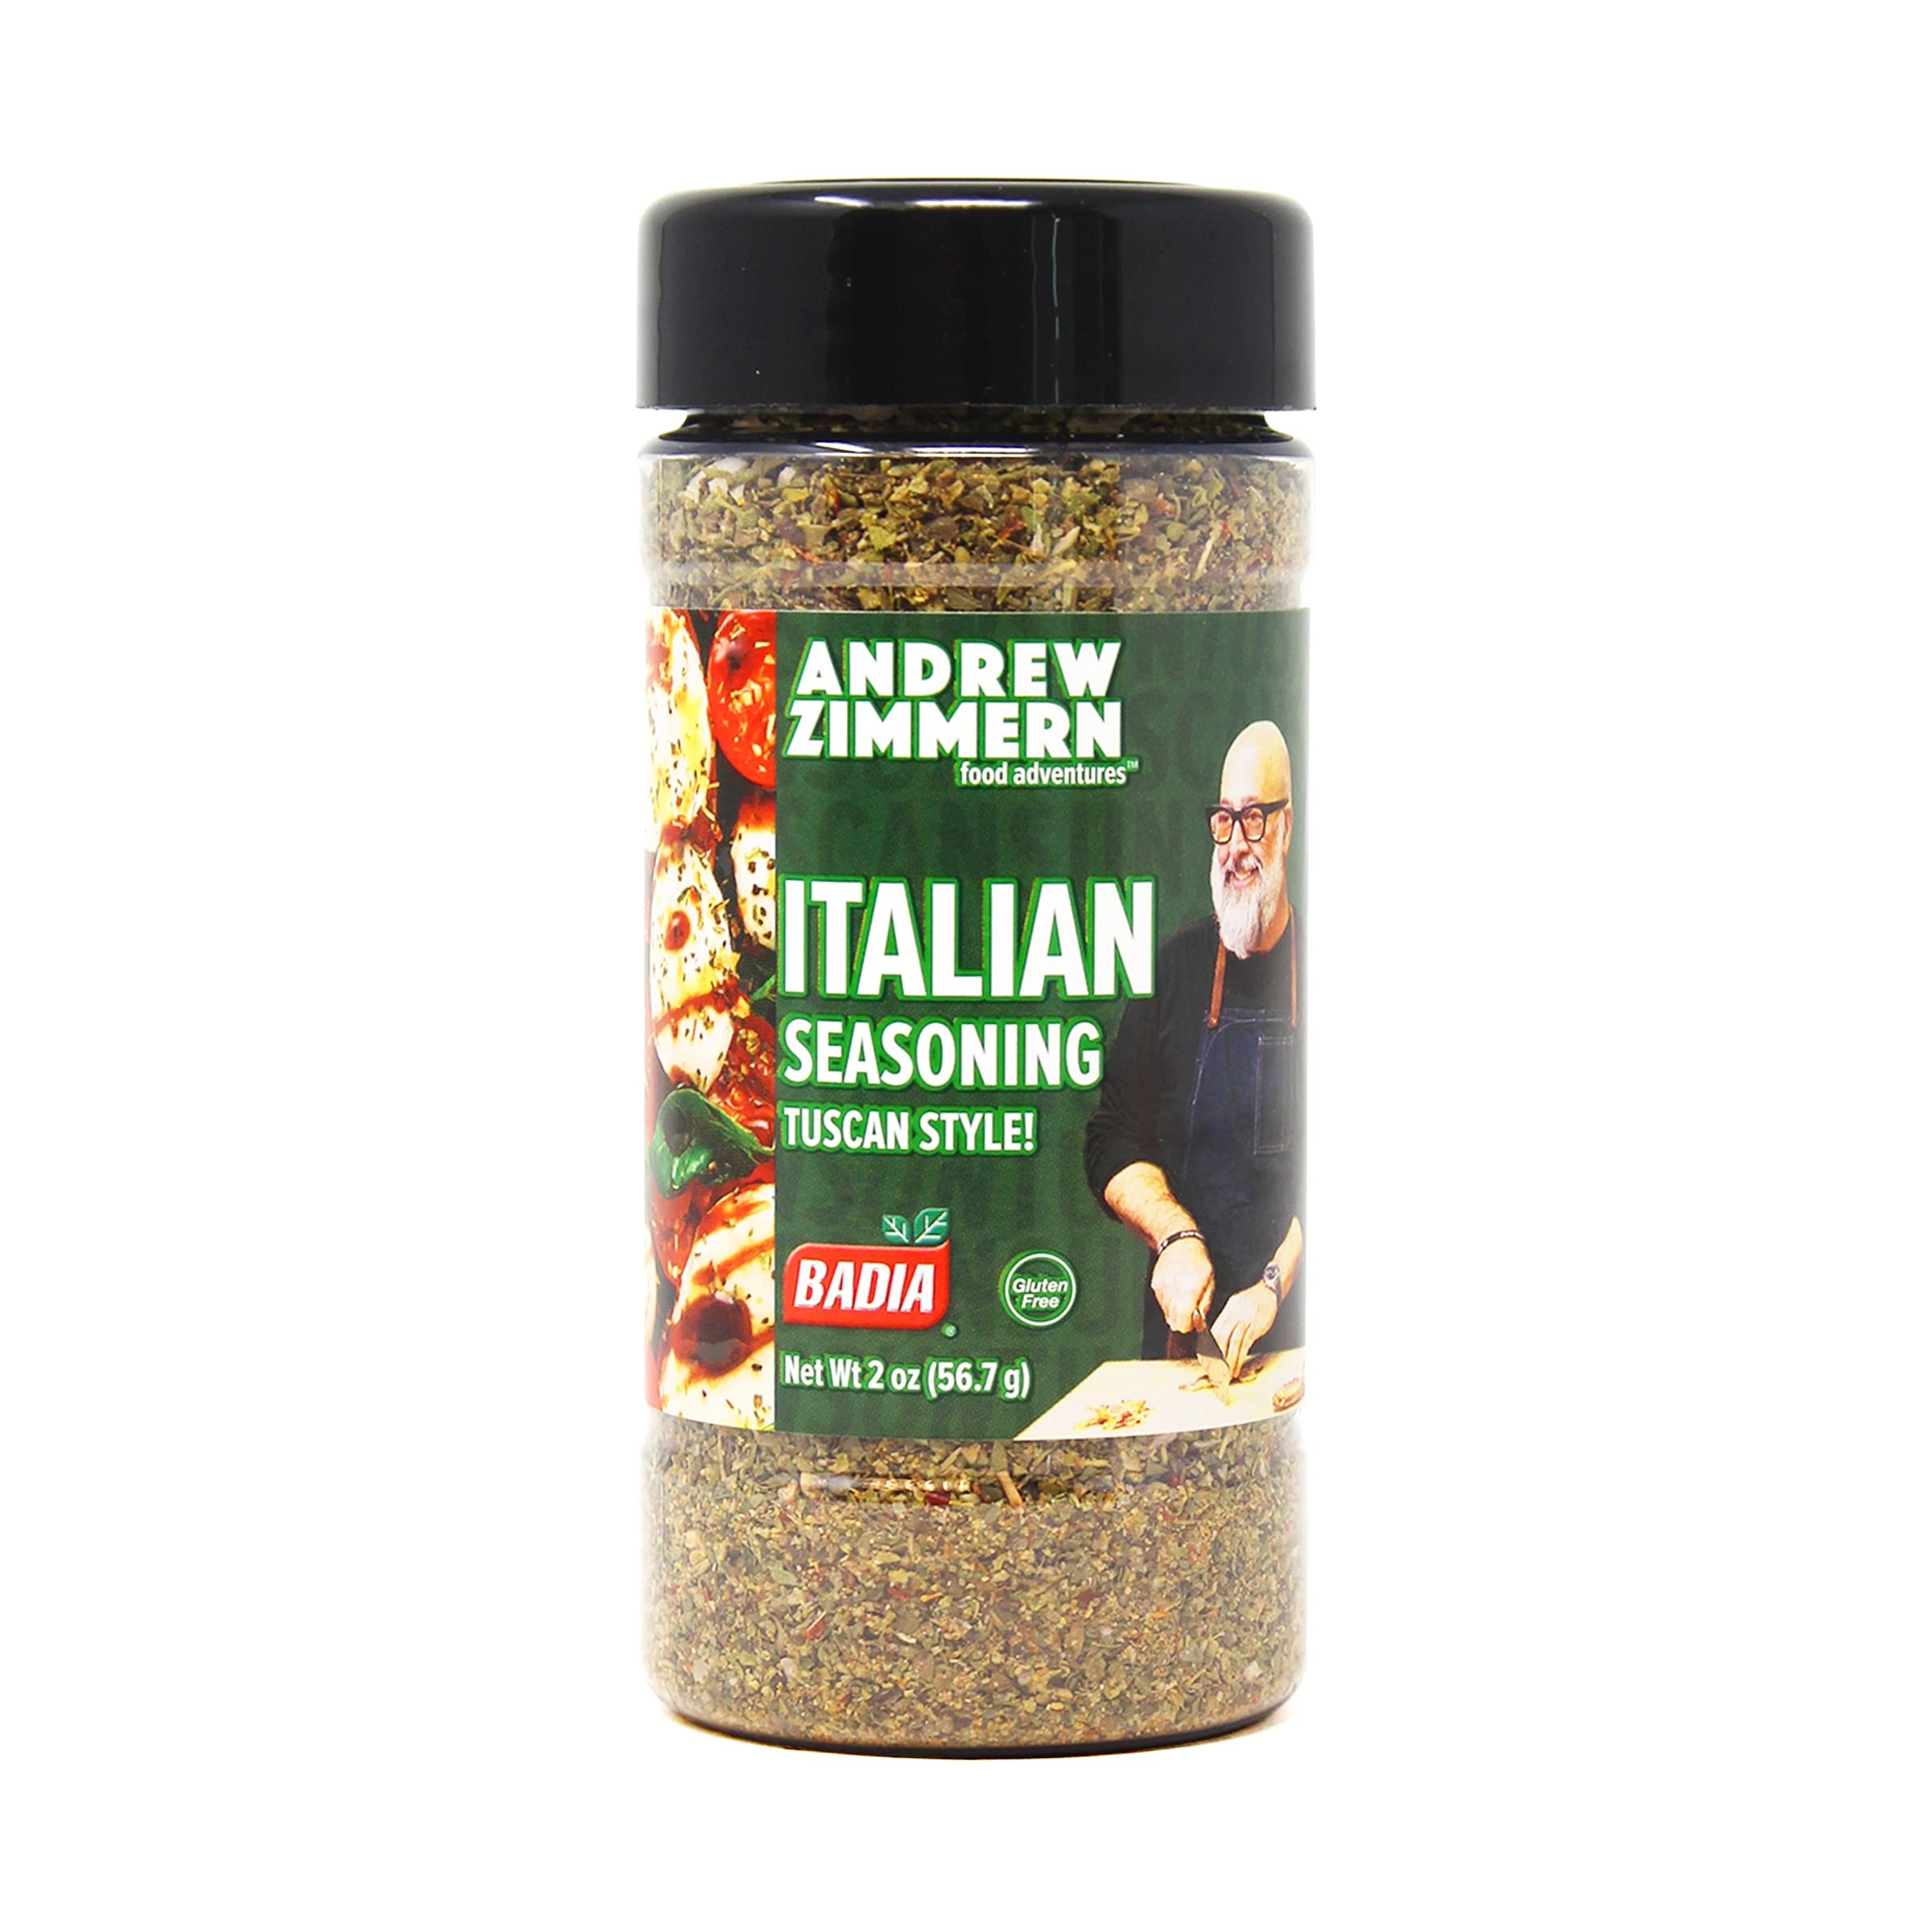
Item Name: Tuscan Sun - Badia Seasoning by Andrew Zimmern, 2 oz
Product Description: All-purpose spice blends.
Value: 2.0
Unit: Ounce

Price: 9.98